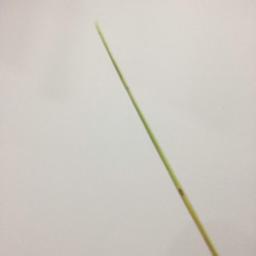
Label: Rice___Leaf_Blast